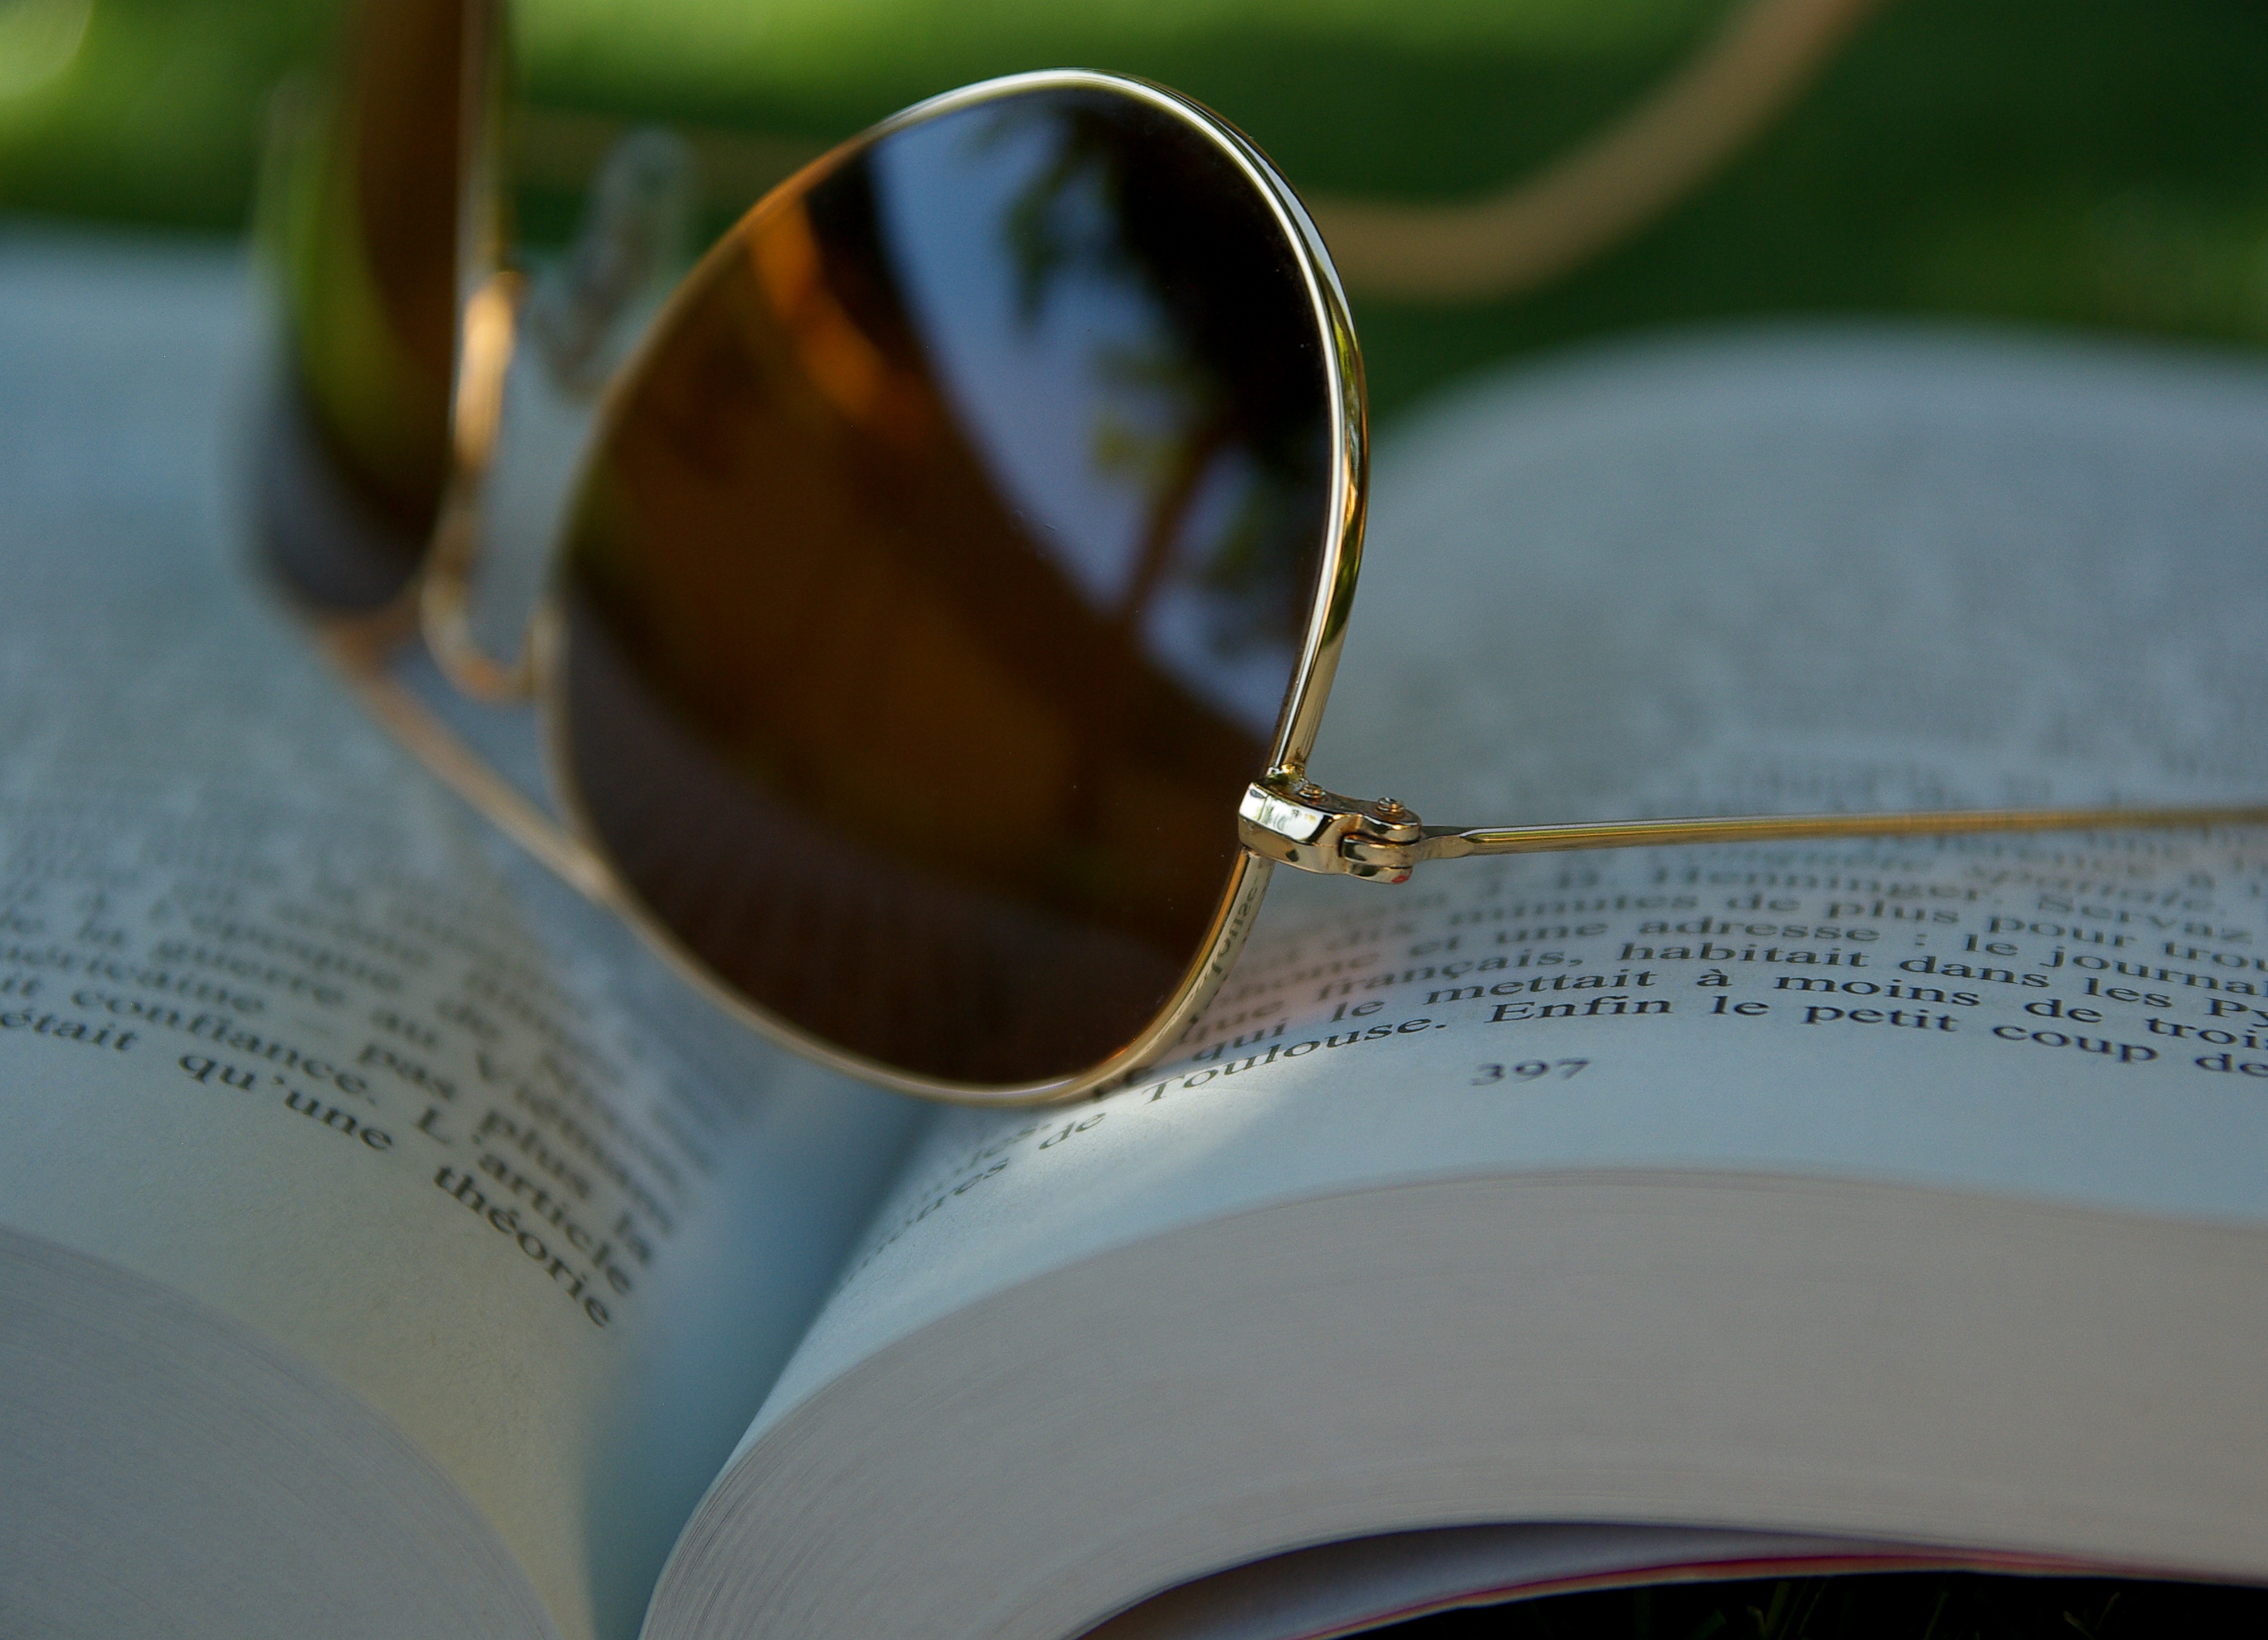
book, sun, view, reading, green, circle, close up, sunglasses, eye, glasses, eyewear, organ, protection, macro photography, vision care